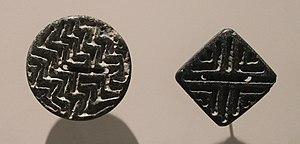
Sceaux en pierre, provenant de Mundigak (Afghanistan), période IV, v. 2700 av. J.-C. Musée Guimet.